William R. Collins

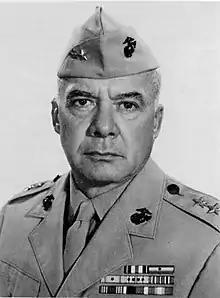
MG William R. Collins, USMC

William Robert Collins (February 5, 1913 – October 16, 1991) was a highly decorated officer of United States Marine Corps with the rank of major general. As lieutenant colonel, Collins distinguished himself as Tank Battalion Commander during Iwo Jima battle, but he is most noted for his service as commanding general of III Marine Expeditionary Force at the beginning of Vietnam War.